Worlds End (2023)

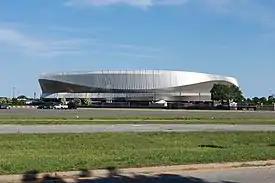
Worlds End was held at the Nassau Veterans Memorial Coliseum in Uniondale, New York on Long Island, marking All Elite Wrestling's first pay-per-view event to be held in New York state.

On October 25, 2023, it was reported that the American professional wrestling promotion All Elite Wrestling (AEW) had filed to trademark the name "Worlds End". Later that same night on "Dynamite", AEW announced that it would hold a pay-per-view (PPV) event titled Worlds End on Saturday, December 30, 2023, at the Nassau Veterans Memorial Coliseum in Uniondale, New York on Long Island, marking the company's first PPV to be held in the state of New York. Tickets went on sale on November 3, 2023.